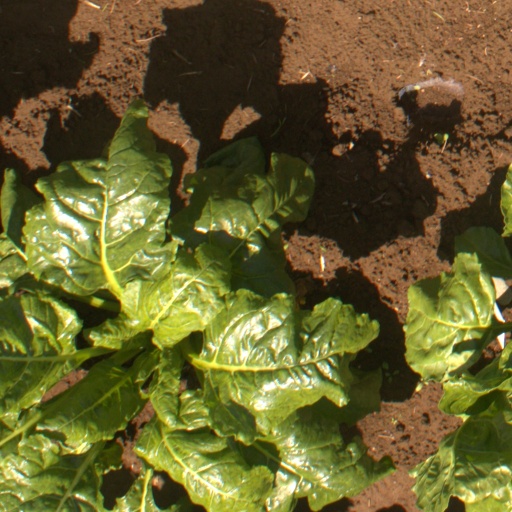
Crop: sugar beet